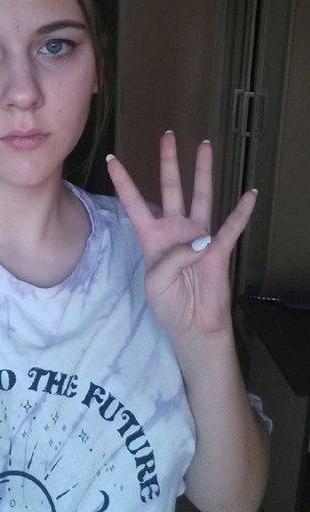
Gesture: four